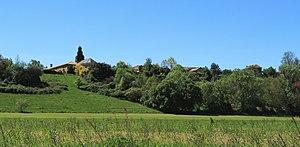
Marseillan (Hautes-Pyrénées)
Marseillan est une commune française située dans le département des Hautes-Pyrénées, en région Occitanie.